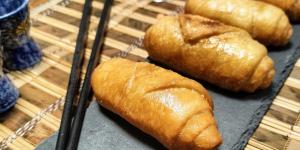
pan frito chino